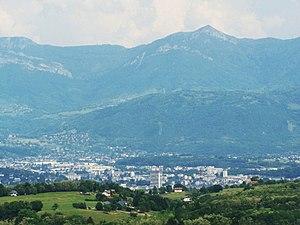
Vue depuis St-Sulpice de la Pointe de la Galoppaz surplombant l'agglomération de Chambéry en Savoie.